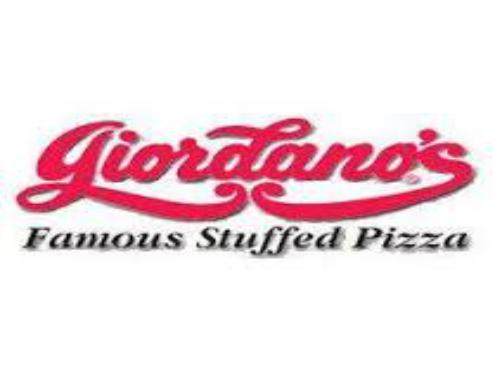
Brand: Giordano's Pizzeria
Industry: Food